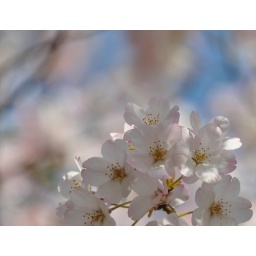
in the blue sky :)